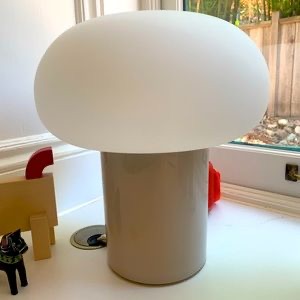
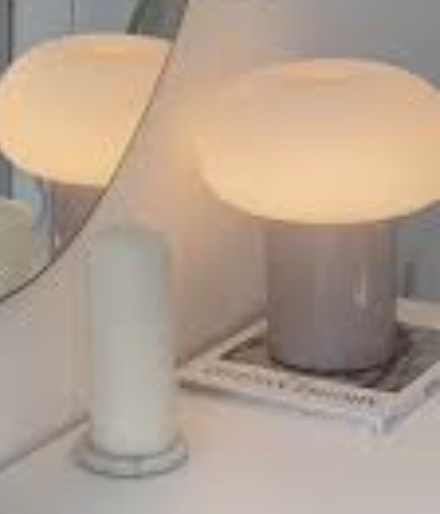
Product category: misc
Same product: yes